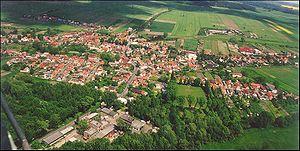
Velký Borek est une commune du district de Mělník, dans la région de Bohême-Centrale, en Tchéquie. Sa population s'élevait à 1 129 habitants en 2020.